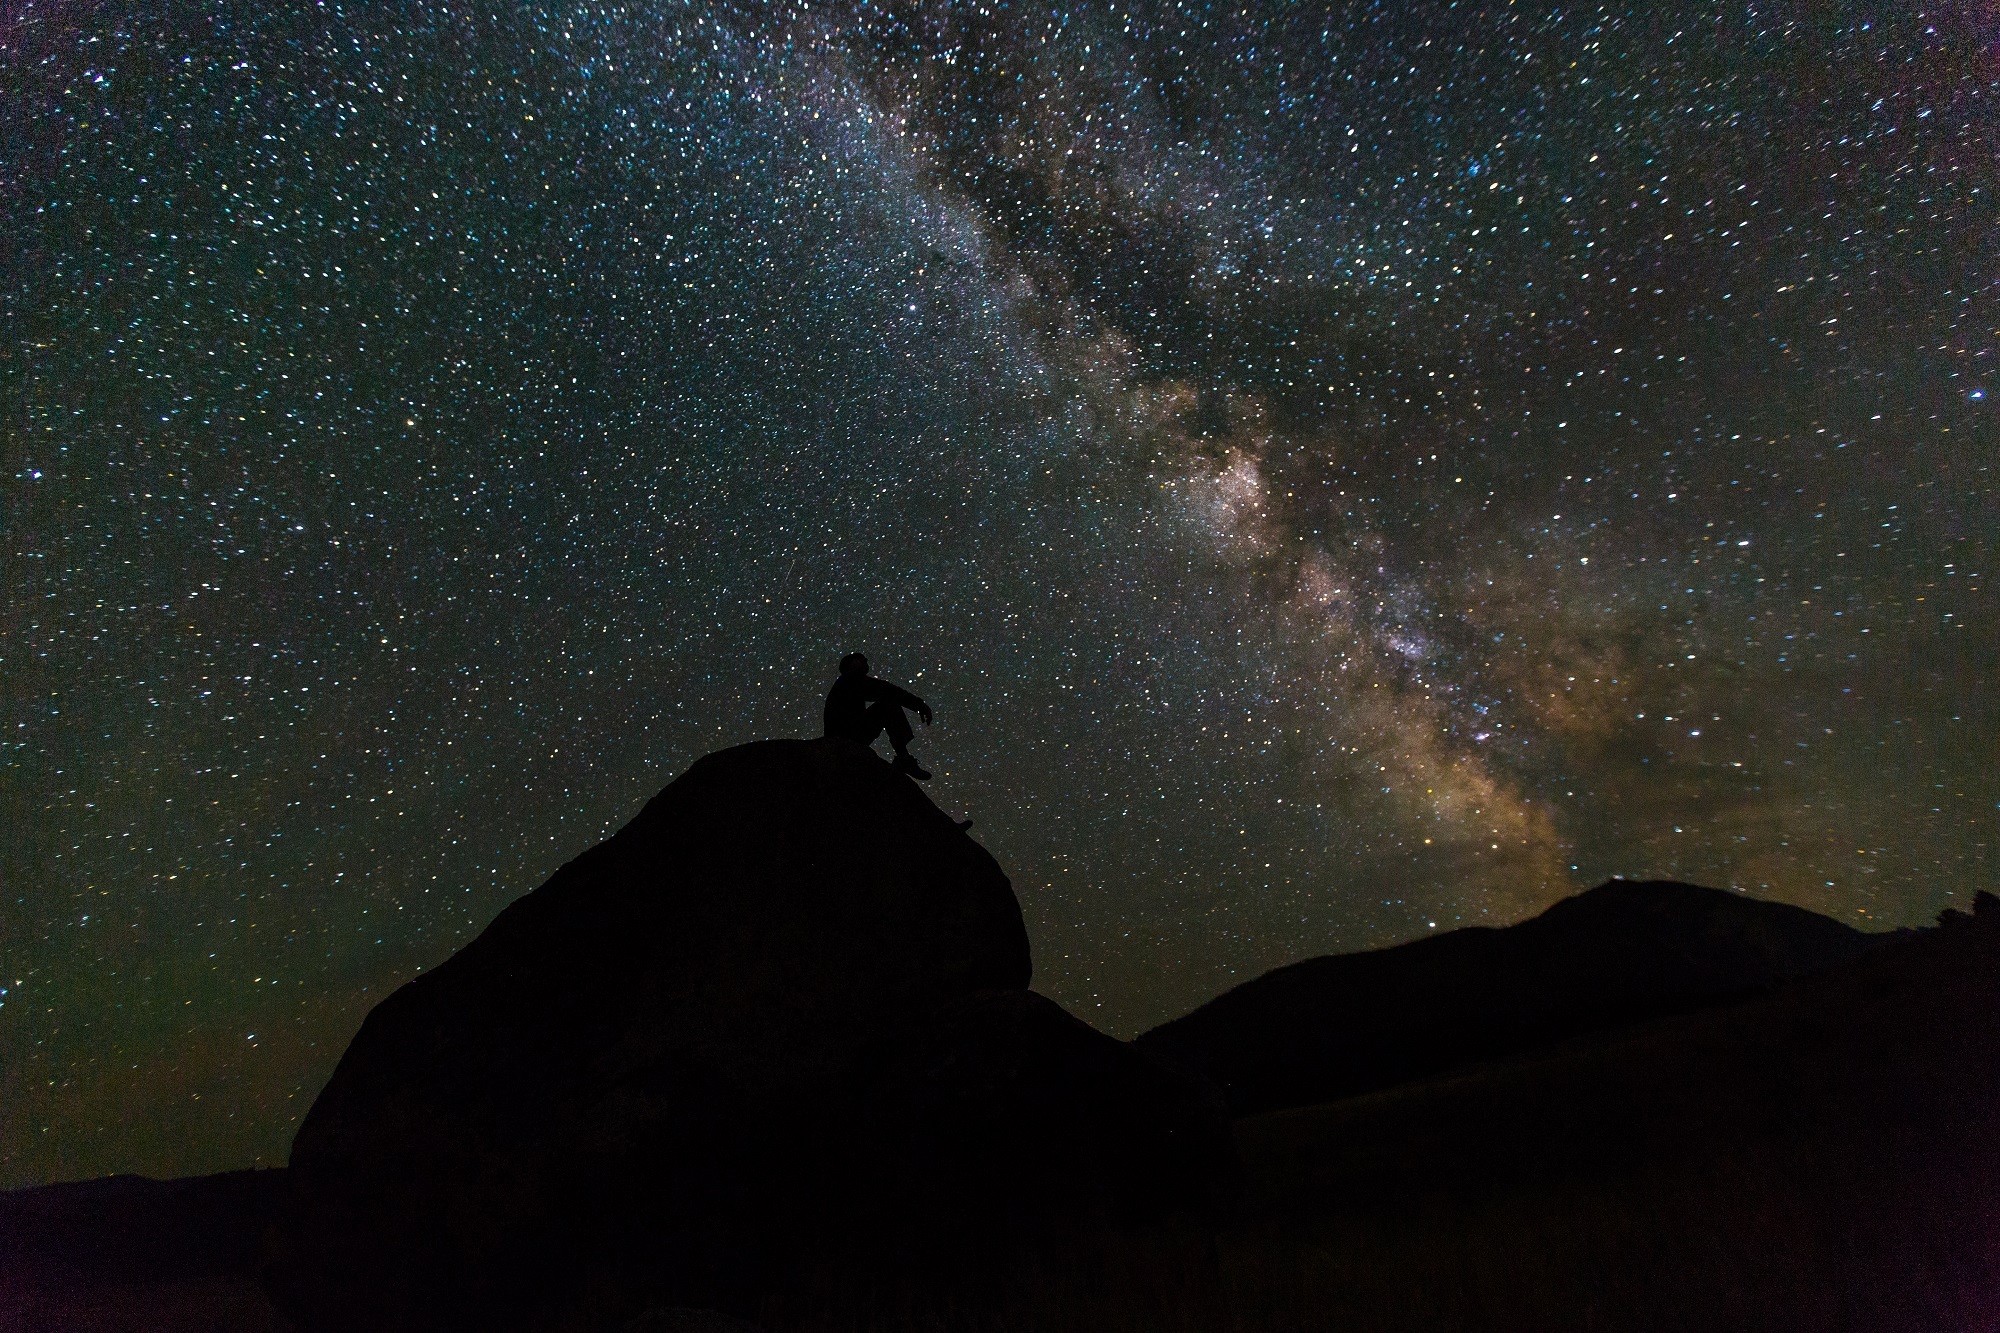
silhouette, person, sky, night, star, milky way, cosmos, atmosphere, solo, darkness, galaxy, outer space, astronomy, stars, stargazing, midnight, astronomical object, spiral galaxy